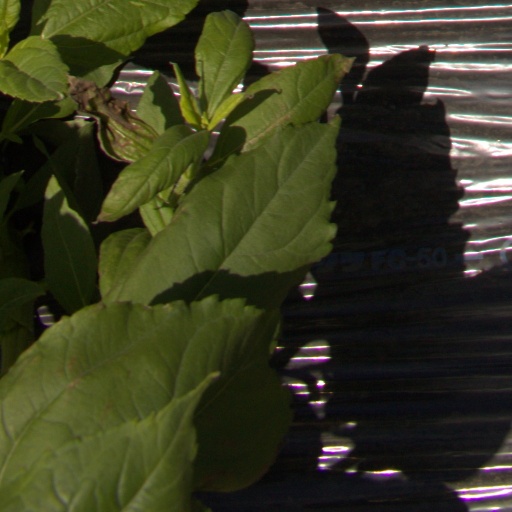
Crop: Jerusalem artichoke